Sumay, Guam

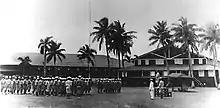
Imperial Japanese Navy troops mustering at the former Marine Barracks in Sumay

After the American Capture of Guam in 1898, Sumay continued its existence as an economically important village in a strategic location on the island. On August 7, 1899, a Naval Governorship was established The Marine Barracks Guam was formally established at Sumay in 1901. In 1903, the Commercial Pacific Cable Company laid submarine communications cable for telegraph through a station at Sumay, linking the United States to Asia, and each to Guam, for the first time. On April 7, 1917, Marines from Sumay fired warning shots at a launch from SMS "Cormoran", a German merchant raider that had been held in Apra Harbor for two years. Upon being informed that a state of war existed and that "Cormoran" would be confiscated, her crew scuttled her, resulting in seven deaths. This incident was the first violent action of the United States in World War I, first shots fired by the U.S. against Germany in WWI, the first German prisoners of war captured by the U.S., and the first Germans killed in action by the U.S. in WWI